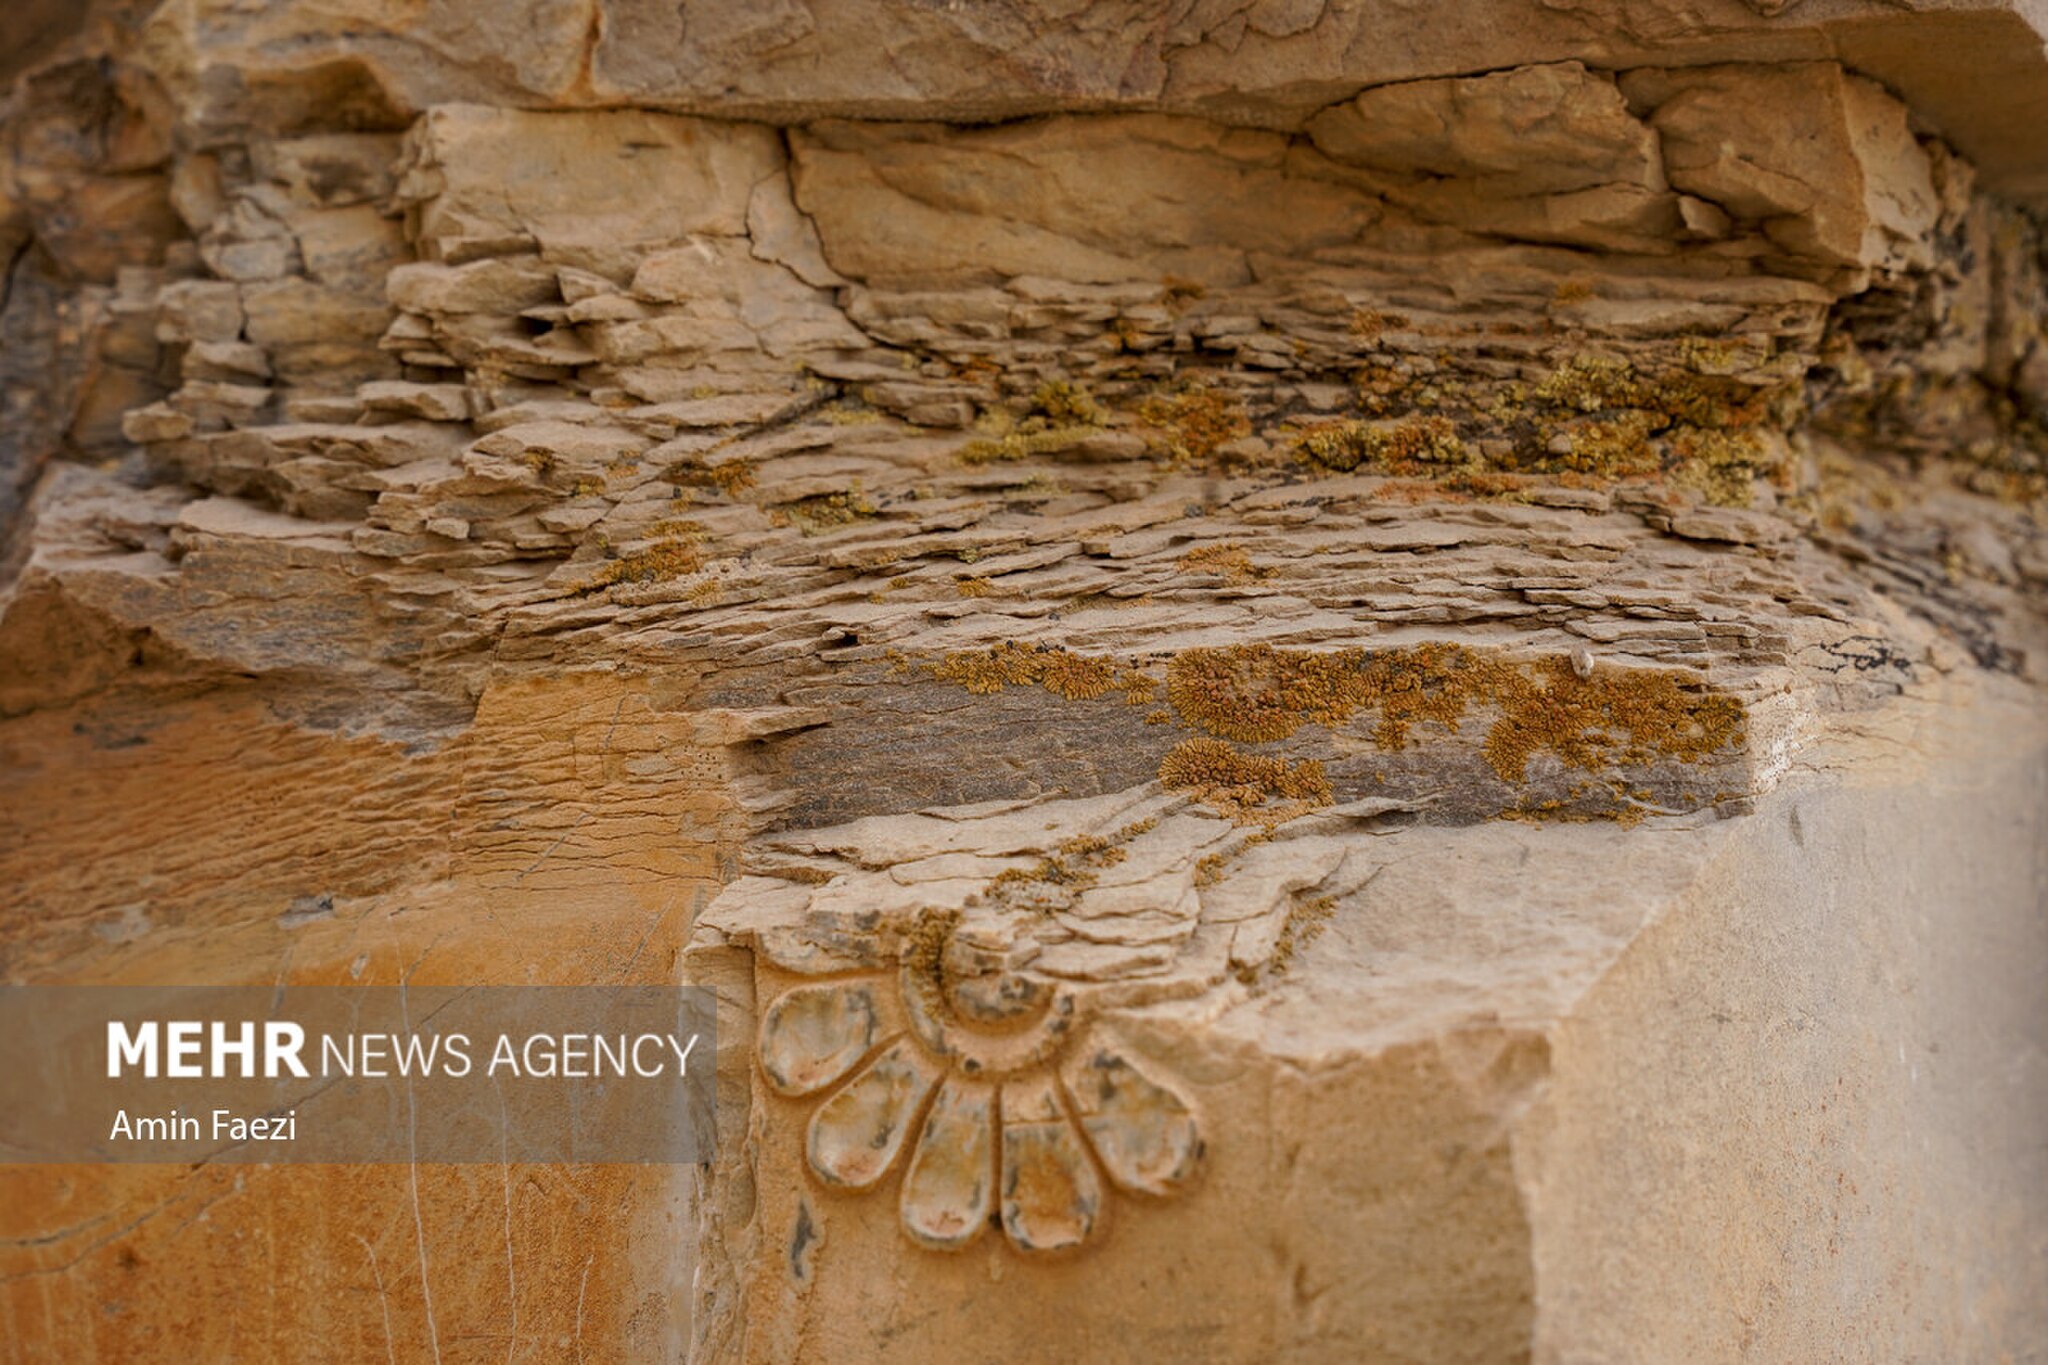
Title: Restoration in the Sanctuary of Kings 21 (Mehr, 2025)
Description: Translation of original description: The restoration of parts of Persepolis and Naqsh-e Rostam is underway by the Cultural Heritage Organization. During this field visit, the specialized process of reconstruction, cleanup and protection of these world monuments was closely observed and photographed
Date: Published on 03 December 2025 - 19:50
Categories: Naqsh-e Rustam, Restoration in Iran, Photos from Mehrnews.com, 2025 restoration, Photographs by Amin Faezi for Mehr News Agency